Sustainable landscape architecture

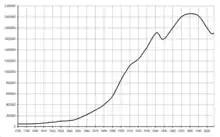
People mass migrating to cities, as seen in Budapest, challenges sustainable landscape architecture.

Along with these mass migrations comes a tremendous loss of biodiversity, as forest land is cleared for timber and residential land use. Due to urbanization and increased transportation, neighboring rural landscapes and even remote villages have been delegated to functional urban regions (FURs) and are slowly losing their cultural and heritage value. These patterns influence landscape architecture to be catered solely to urban spaces, and to serve the metropolitan needs of economic meccas. Whereas once culture was the driving force behind how sustainable landscape designs are, financial worth now governs the design of landscapes in a largely urban world. Instead of designing untouched land and choosing how to interact with nature, landscape architects face the challenge of how to design and renovate an environment or city to be as sustainable as possible.